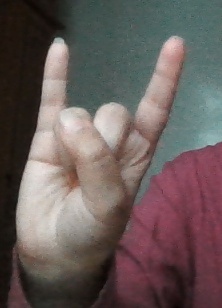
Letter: la